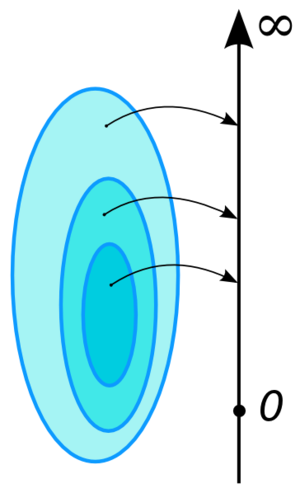
En mathématiques, une mesure positive est une fonction qui associe une grandeur numérique à certains sous-ensembles d'un ensemble donné. Il s'agit d'un important concept en analyse et en théorie des probabilités.